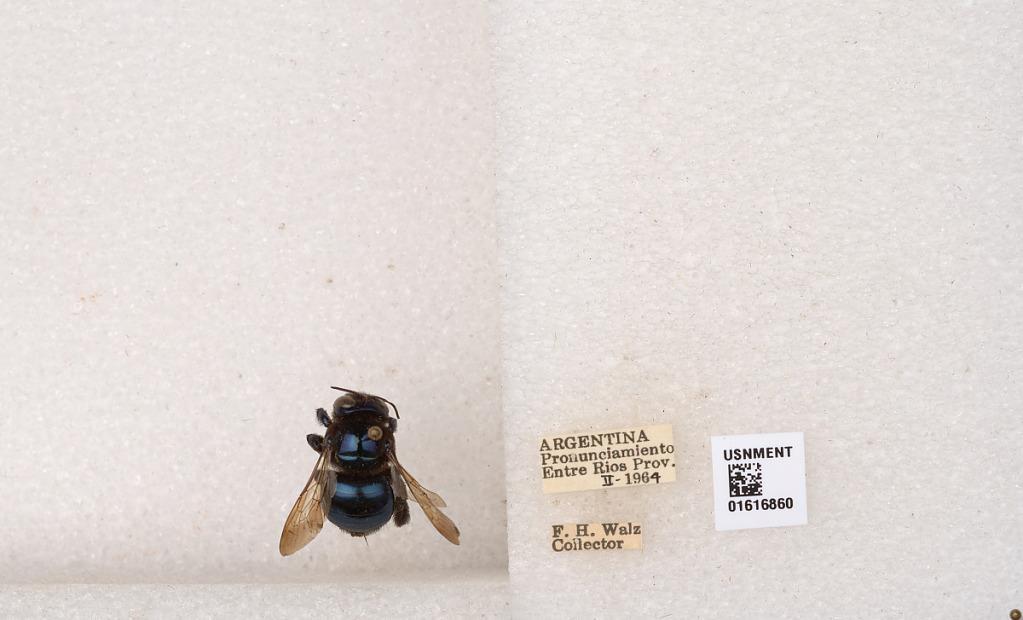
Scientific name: Xylocopa (Schonnherria) splendidula Lepeletier
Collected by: F. Walz
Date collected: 1960-2-1
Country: Argentina
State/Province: Entre Rios
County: Uruguay
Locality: Pronunciamiento